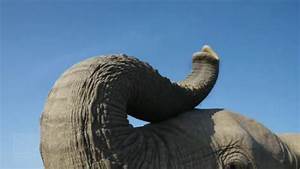
Label: elephant